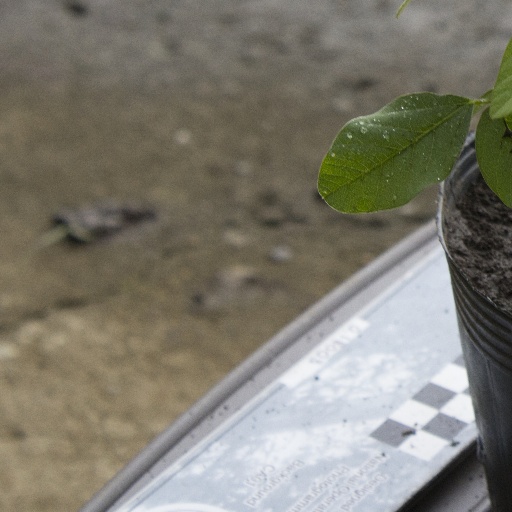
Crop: soybean